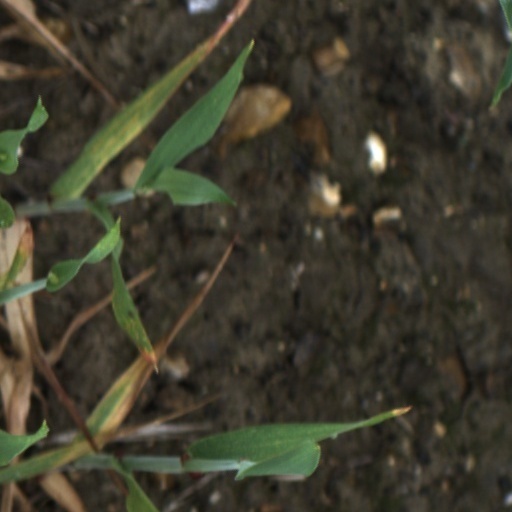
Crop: wheat